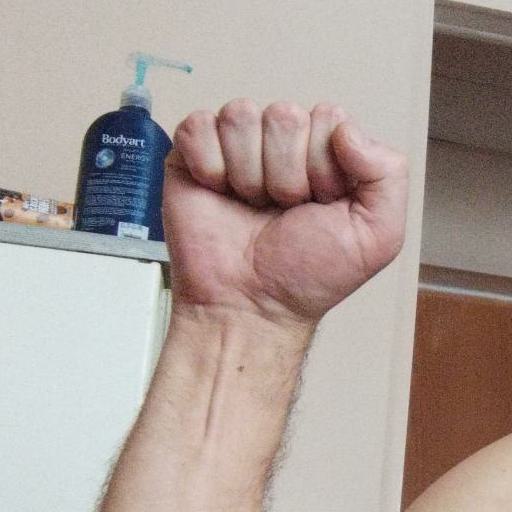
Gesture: fist